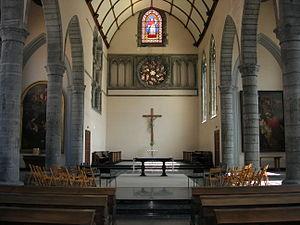
L'église du séminaire de Tournai.
Le Séminaire de Tournai est l'institut de formation des prêtres du diocèse de Tournai. Depuis 1808 il occupe les bâtiments de l'ancien collège des jésuites, dans la rue des Jésuites, à Tournai.